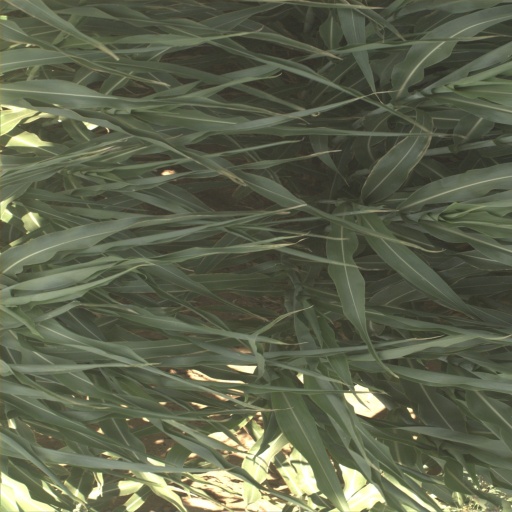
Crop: sorghum